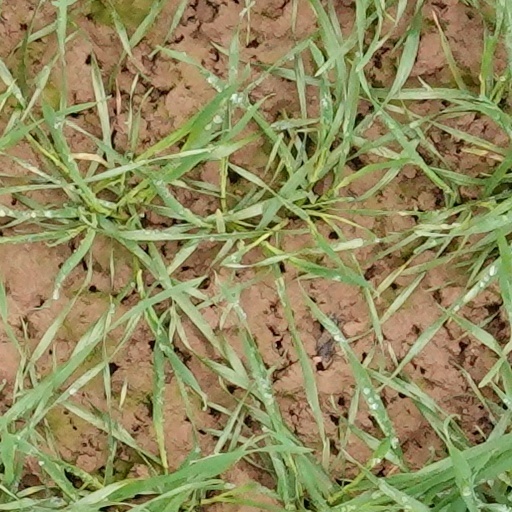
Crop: wheat